Tiakola

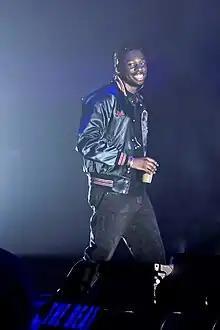
Tiakola in 2022

William Mundala (born December 4, 1999, in Bondy (Seine-Saint-Denis), known professionally as Tiakola, is a French rapper and singer, and a former member of the group 4Keus before his solo career.